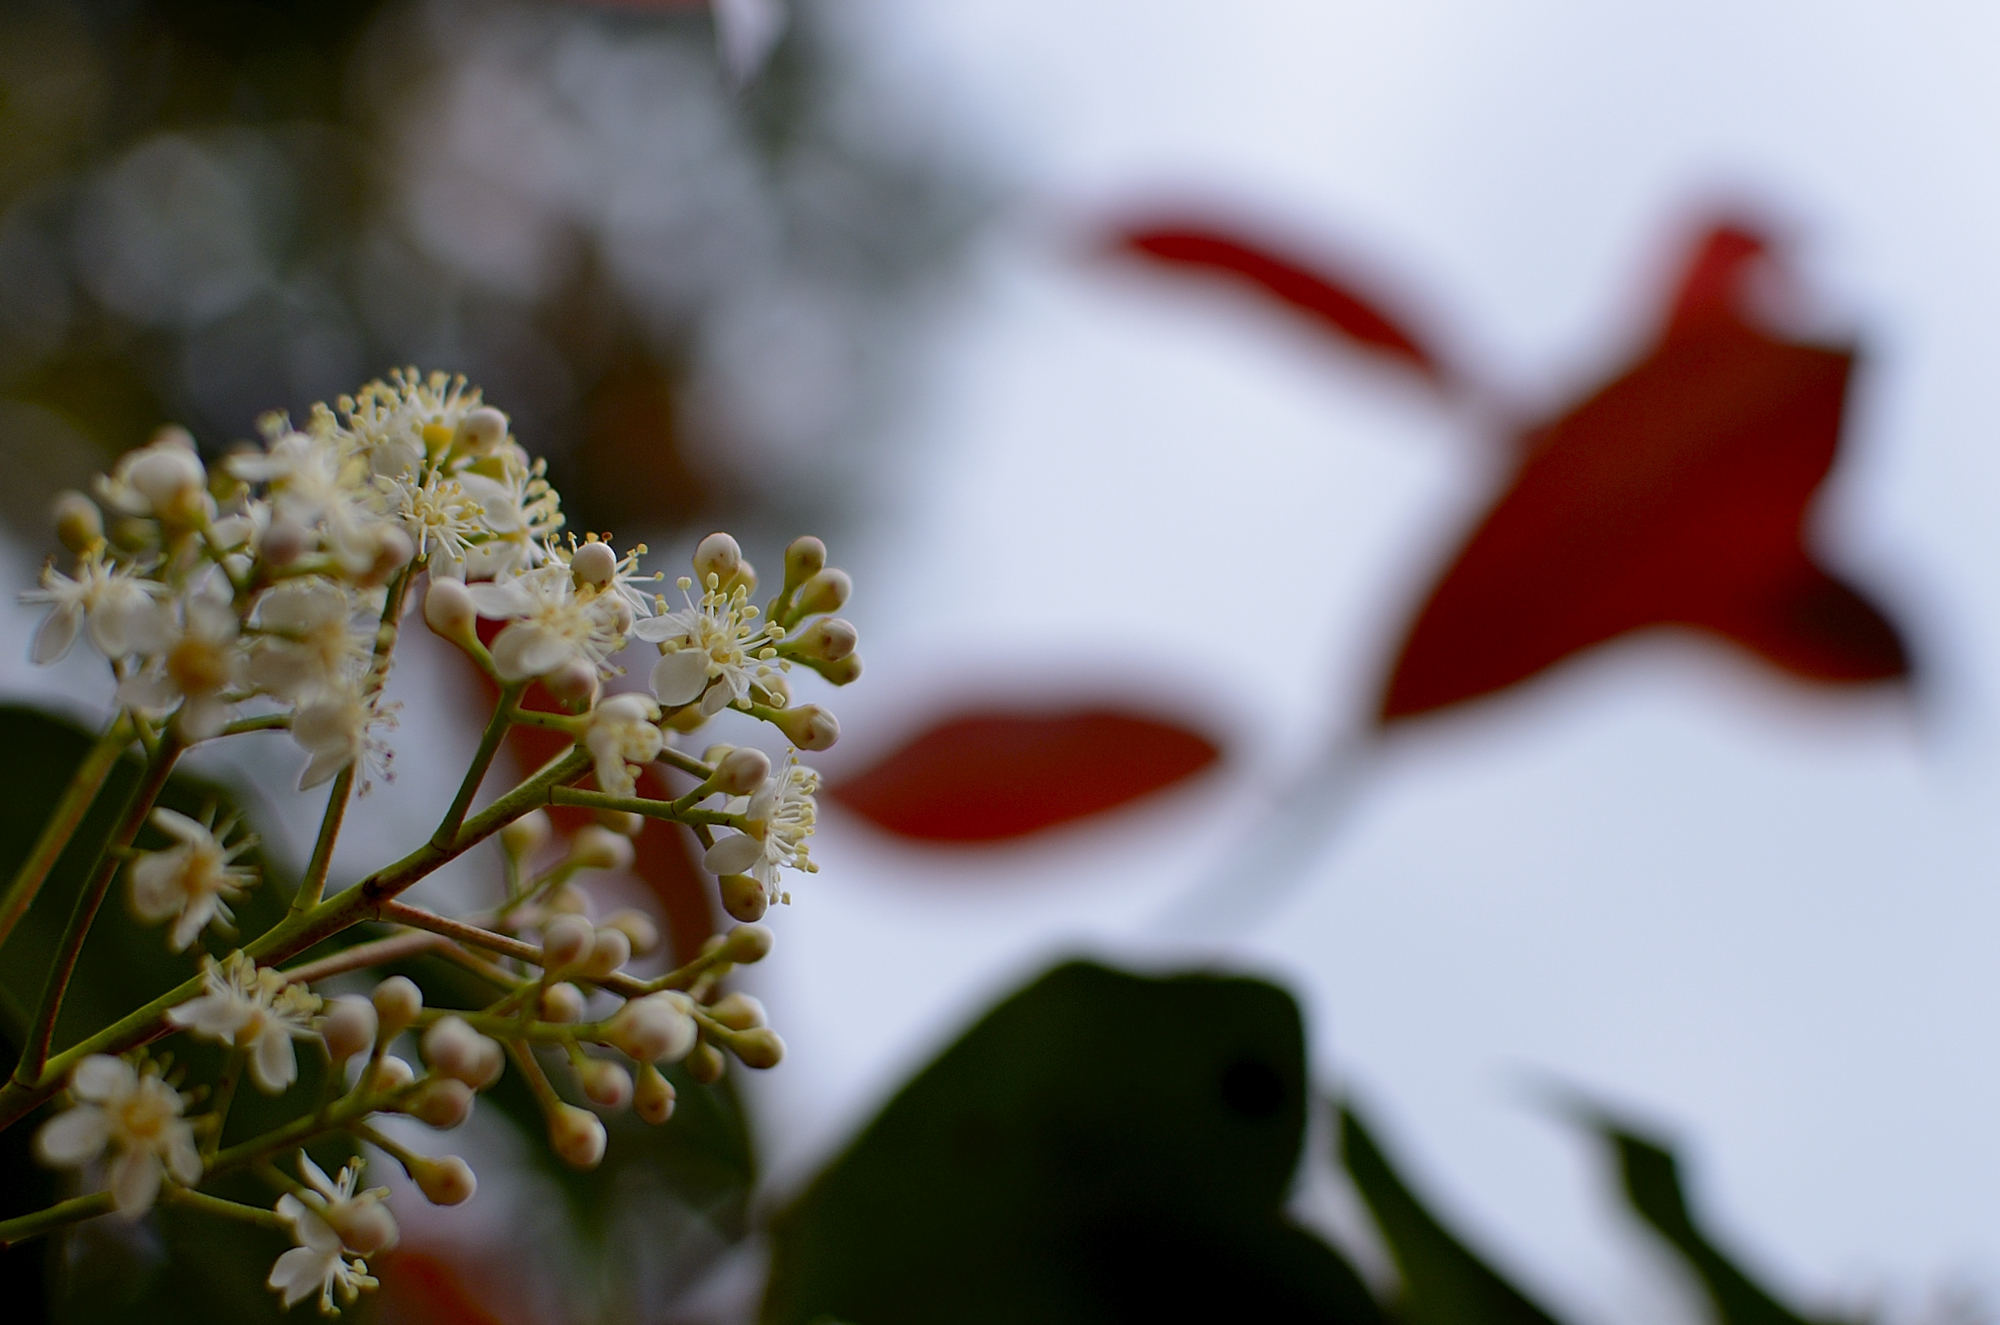
tree, nature, branch, blossom, plant, photography, leaf, flower, petal, spring, green, red, autumn, botany, flora, season, close up, shrub, flor, boke, desenfocado, macro photography, flowering plant, land plant